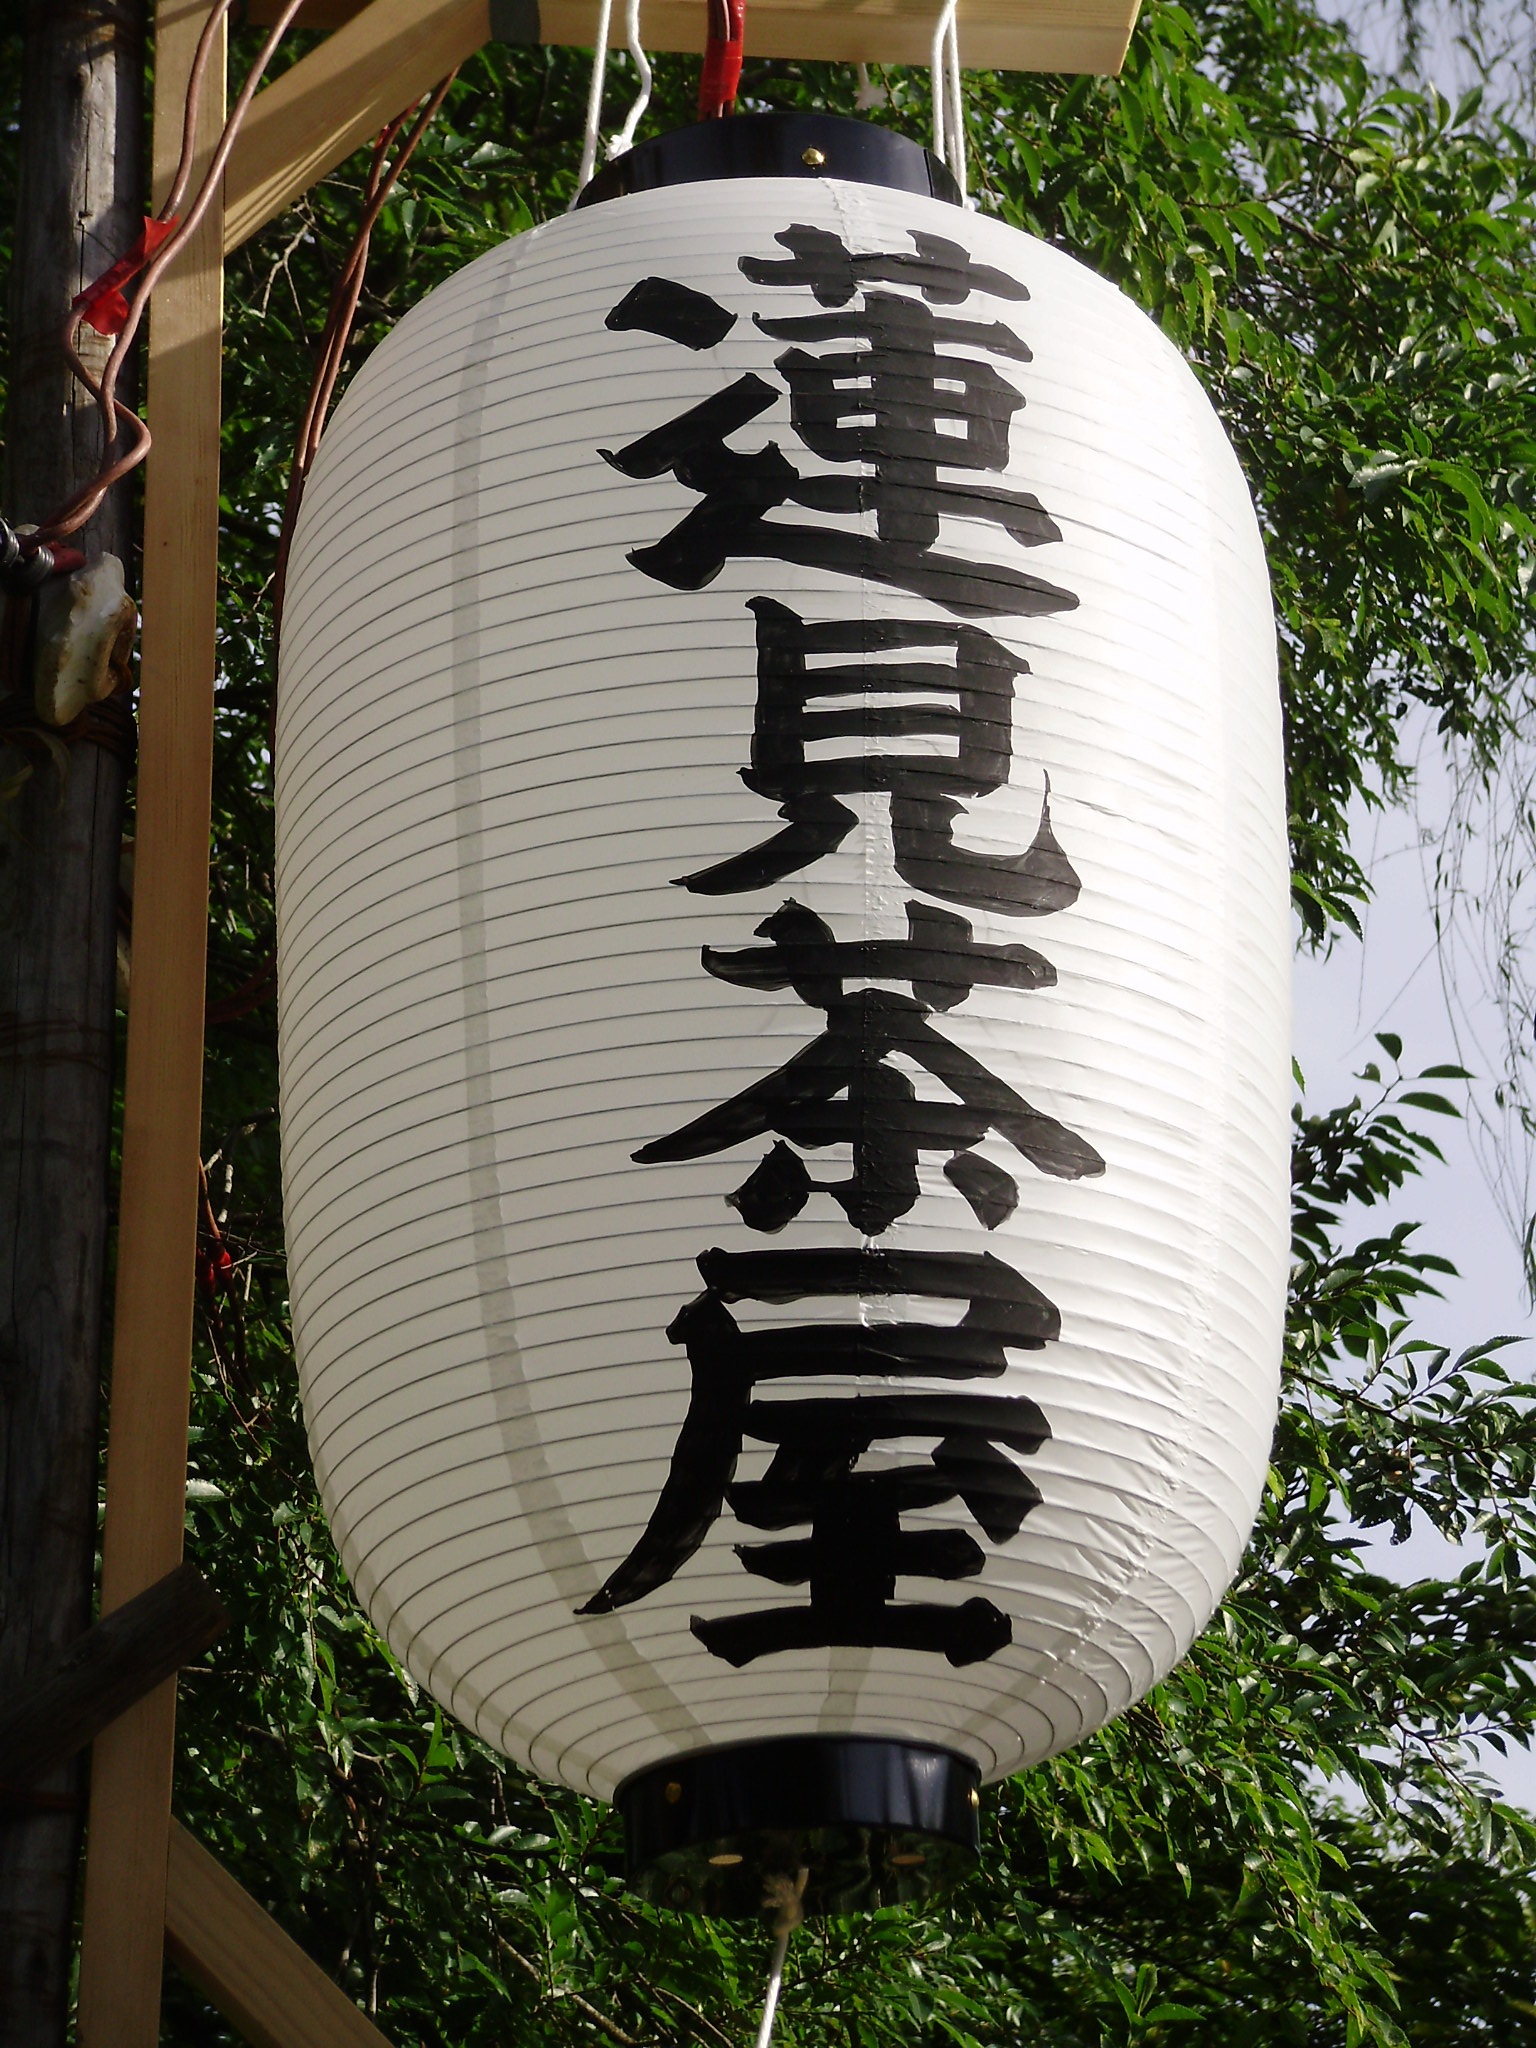
white, sign, lantern, japan, lighting, map, sculpture, art, man made object